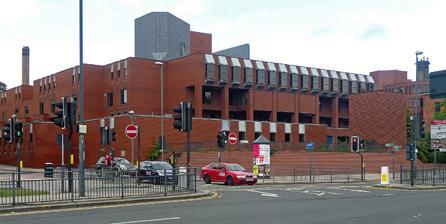
Building: Leeds Combined Court Centre
Country: United Kingdom
Year built: 1982
Judicial building in Leeds, England Leeds Combined Court Centre Leeds Combined Court Centre Location Oxford Row, Leeds Coordinates 53°48′01″N 1°33′07″W / 53.8003°N 1.5519°W / 53.8003; -1.5519 Built 1982 Architect Property Services Agency Architectural style(s) Modern style Shown in Leeds Leeds Combined Court Centre is a Crown Court venue, which deals with criminal cases, and a County Court venue, which deals with civil cases, in Oxford Row, Leeds , West Yorkshire , England. It is adjacent to Leeds Magistrates Courts. History Nick Griffin leaves Leeds Crown Court Until the 1970s, the assizes and quarter sessions in Leeds were held in Leeds Town Hall . However, as the number of court cases in Leeds grew, it became necessary to commission a dedicated courthouse, both for criminal and civil matters. The site selected by the Lord Chancellor's Department was based around a narrow lane known as "Oxford Street" which branched off Westgate to the north. The Leeds Combined Court Centre was designed by the Property Services Agency in the modern style , built in red brick at a cost of £9.7 million, and was completed in 1982. The design of the complex involved an asymmetrical main frontage of eight bays facing onto Westgate. The main entrance was established in the Oxford Row, and the Westgate frontage was fenestrated by a distinctive row of 16 modern oriel windows on the second floor. The complex, which was intended to accommodate the Crown Court (for criminal cases) and the County Court (for civil cases), was built with five courtrooms and was subsequently supplemented by additional accommodation at Coverdale House in East Parade providing another seven courtrooms. Notable cases As Leeds Assizes Notable cases heard at the court have been: Zsiga Pankotia – found guilty of murder, becoming the last man to be hanged at Armley Gaol , in 1961. As Leeds Crown Court John Poulson – found guilty of fraud and sentenced to five years imprisonment (later increased to seven years) in 1974. Stefan Kiszko – found guilty of the murder of Lesley Molseed and wrongfully sentenced to life imprisonment in 1976. Gary Hart – found guilty of causing death by dangerous driving in connection with the Selby rail crash and sentenced to five years imprisonment in 2001. Nick Griffin – acquitted of incitement to racial hatred in 2006. Wearside Jack – The Yorkshire Ripper hoaxer, found guilty of perverting the course of justice and sentenced to eight years imprisonment in 2006. John Darwin – canoeist, who faked his own death in a life insurance fraud, found guilty and sentenced to six years imprisonment in 2008. Karen Matthews and Michael Donovan – found guilty of the kidnapping of Shannon Matthews , child neglect and perverting the course of justice and sentenced to eight years imprisonment in 2008. Will Cornick – found guilty of the murder of his teacher, Ann Maguire , and sentenced to life imprisonment in 2014. Colin Gregg – heir to Greggs bakery chain and former headmaster, found guilty of sexually abusing four boys and sentenced to 13½ years imprisonment (later reduced by the Court of Appeal to 8½ years) in 2017. References